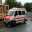
Label: ambulance